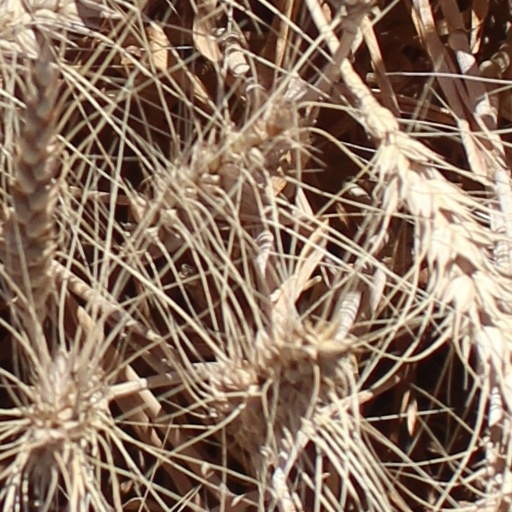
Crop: wheat